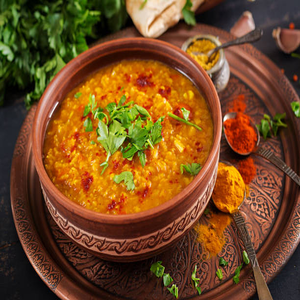
Dish: paneer